Supreme Court of Haiti

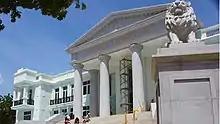
Palais de Justice

The Supreme Court of Haiti is the highest court in the Haitian legal system. The Supreme Court building is located in Port-au-Prince.